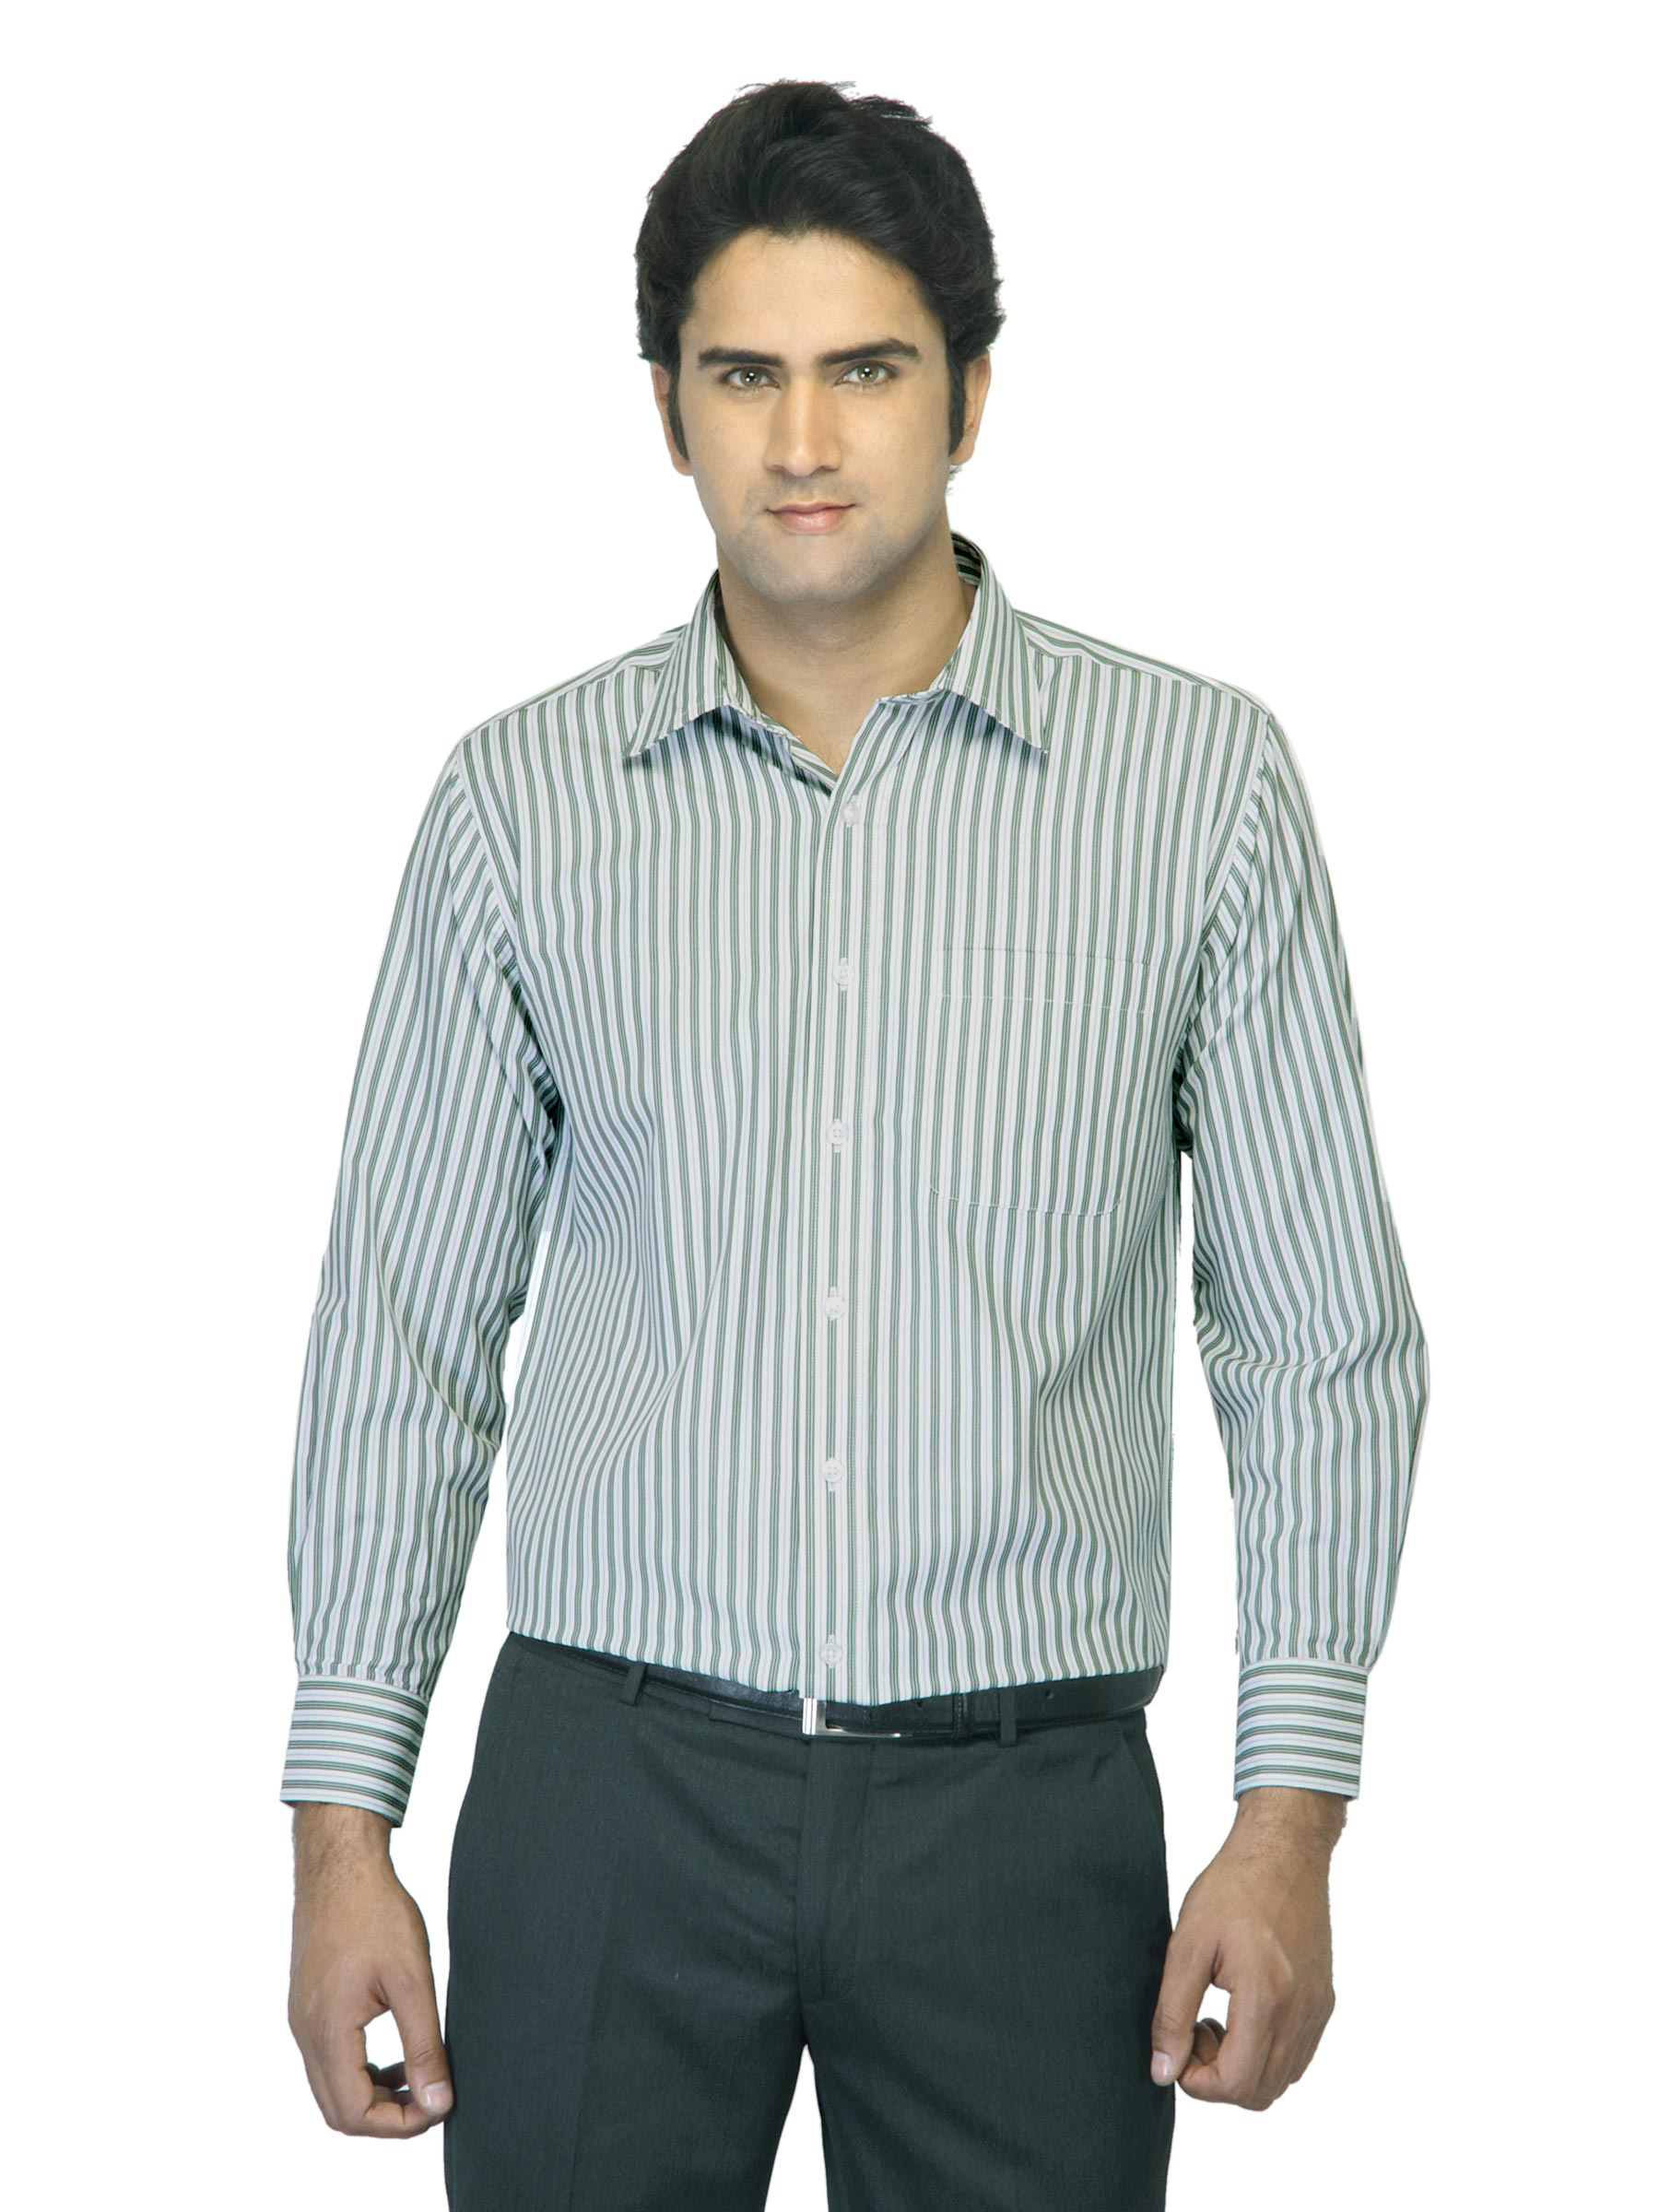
John Miller Men Striped Green Shirt
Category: Apparel / Topwear / Shirts
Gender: Men
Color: Green
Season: Summer 2012
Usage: Formal